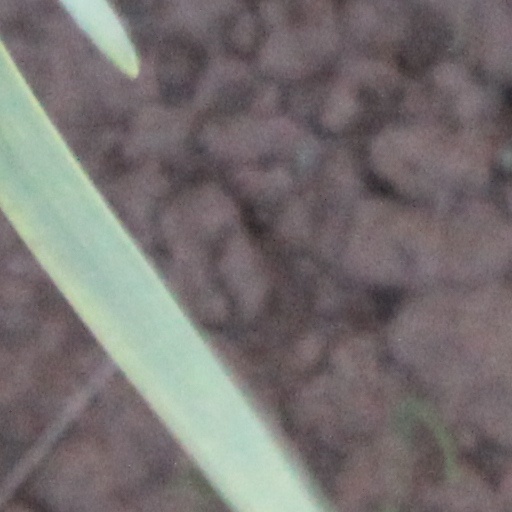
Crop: wheat